The Lemon Sisters

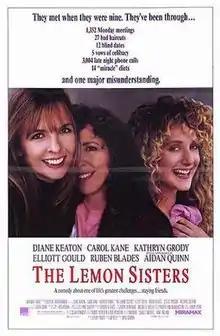
Film poster

The Lemon Sisters is a 1990 American comedy-drama film from Miramax Films directed by Joyce Chopra and written by Jeremy Pikser. The film stars Diane Keaton, Carol Kane and Kathryn Grody. The film was both a commercial and critical failure after being shelved for more than a year with extensive revisions.